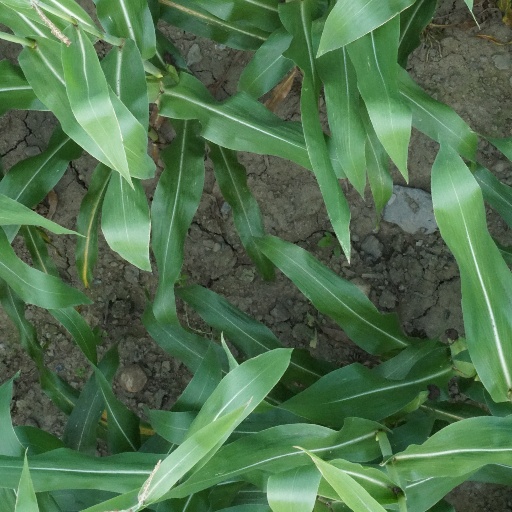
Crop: maize; corn